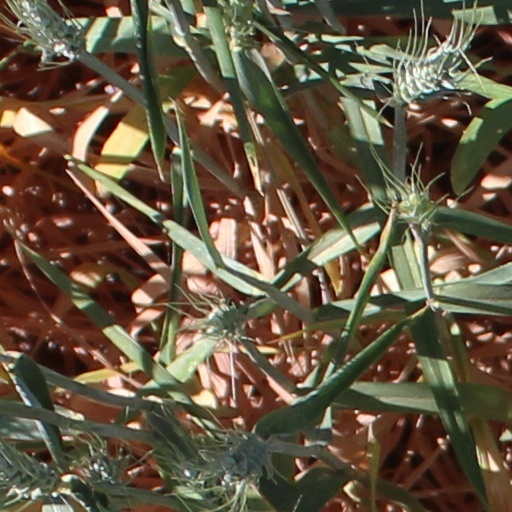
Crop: wheat